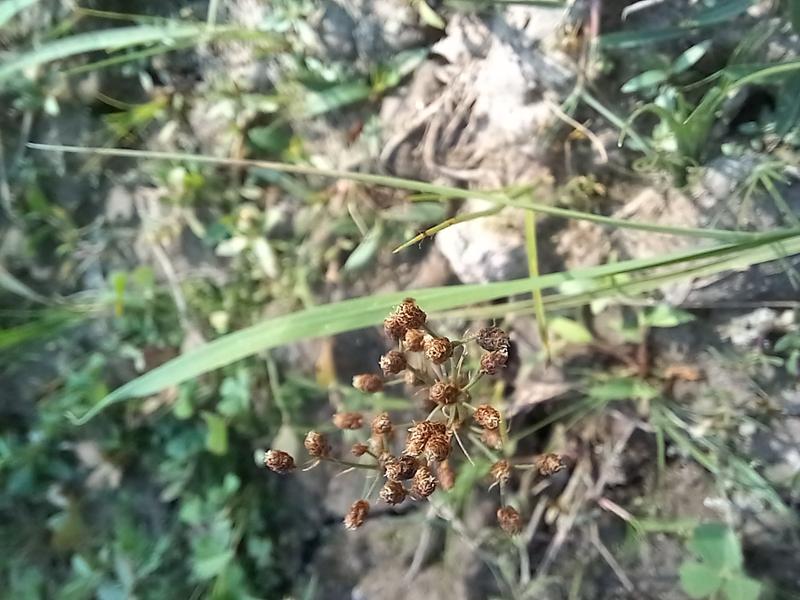
Weed species: Fimbristylis littoralis